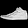
Label: Sneaker